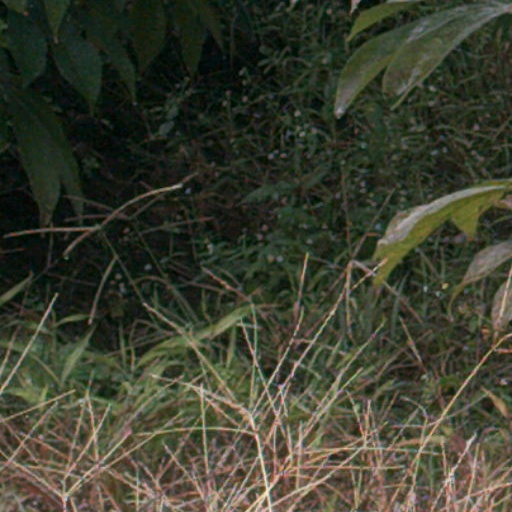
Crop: cassava